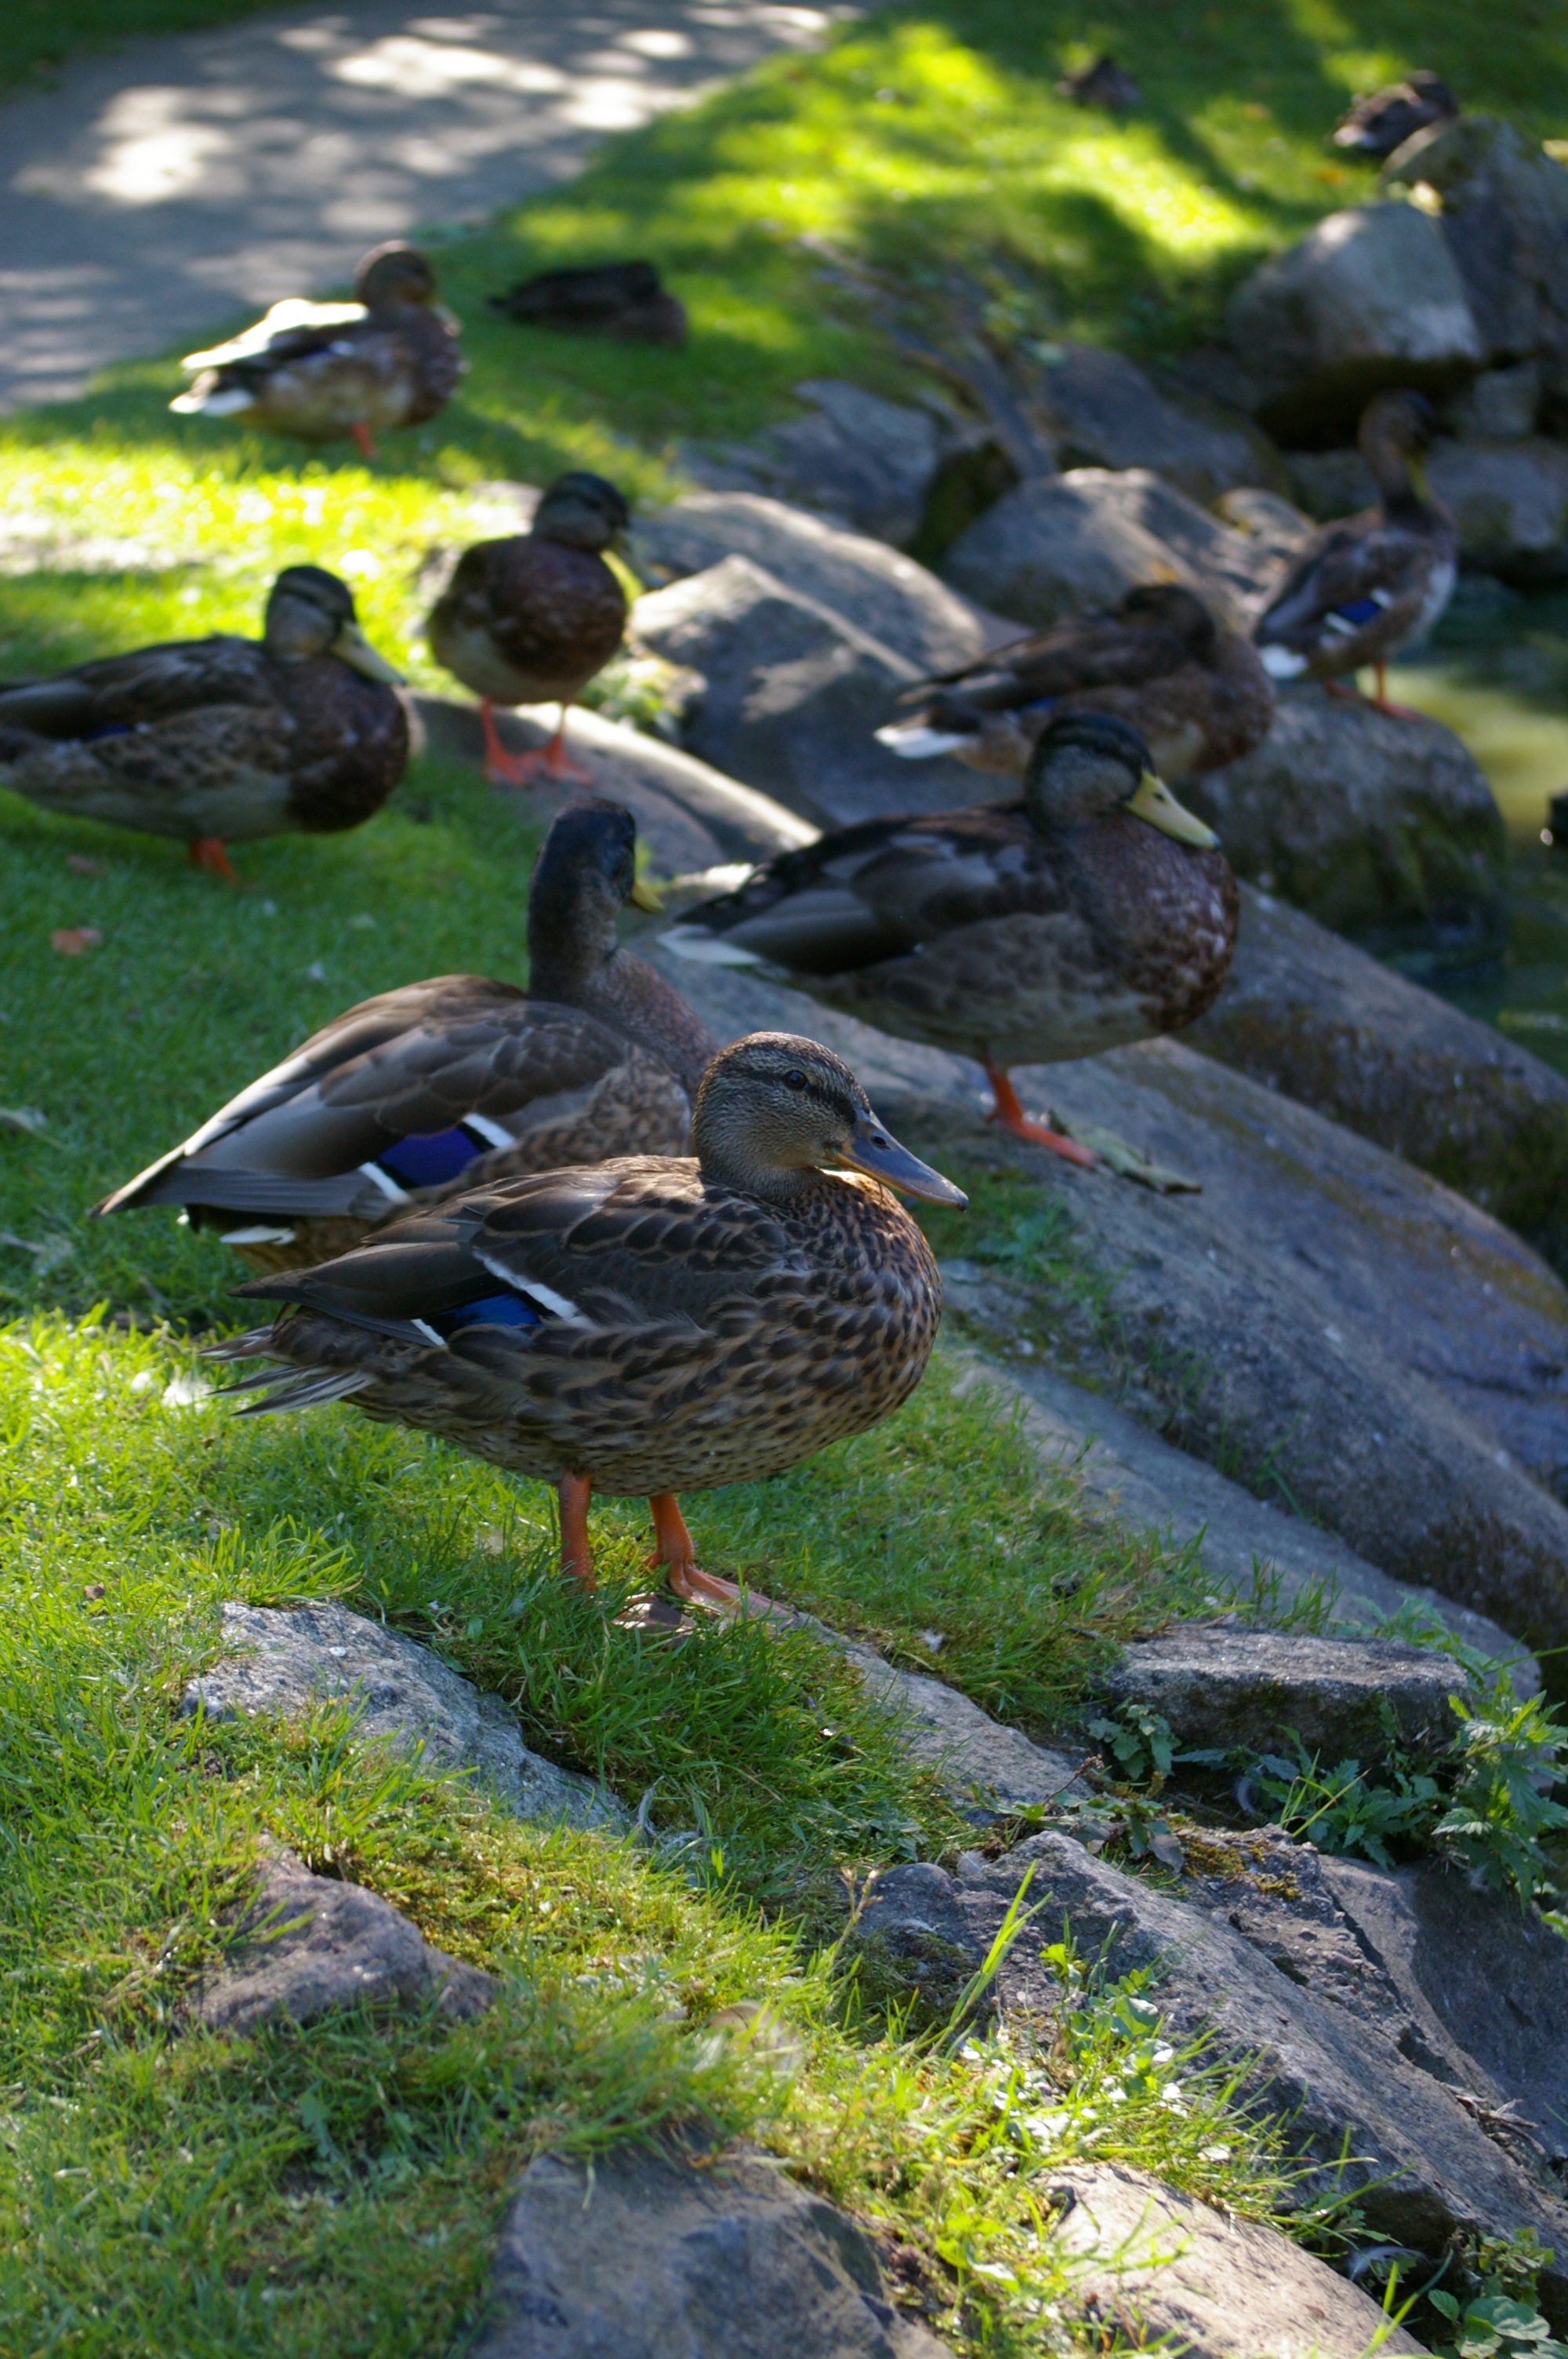
water, nature, outdoor, bird, animal, pond, wildlife, wild, standing, natural, park, garden, fauna, stones, duck, vertebrate, waterfowl, water bird, mallard, ducks geese and swans